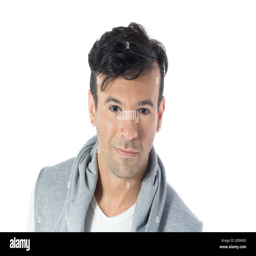
portrait of man with a slight smile .